Bolstadfjorden

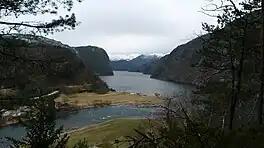
View of the fjord

Bolstadfjorden is a long fjord in Vaksdal and Voss municipalities in Vestland county, Norway. The Bolstadfjorden is a branch of Veafjorden and a continuation of Vikafjorden. Vikafjorden meets Bolstadstraumen at Straume and the mouth of Bolstadfjorden. It is the innermost point of the fjord system surrounding the city of Bergen.